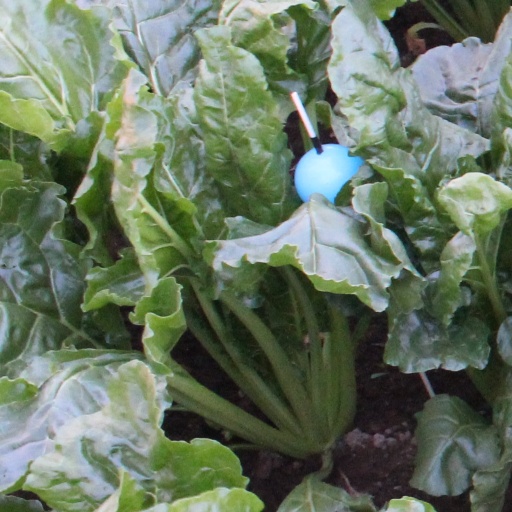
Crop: sugar beet